Bedale railway station

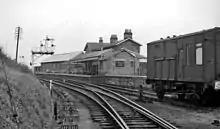
Bedale Station in April 1961

Although the section between Bedale and Leeming was doubled by the turn of the century, the station never received a second platform, and the line became single again before passing through the adjacent level crossing. However, goods trains could be left on the line without a platform to allow passenger services to take priority on the line. Services were always modest at best, with a basic timetable of between five and seven trains each way operating right up until the closure of the line to passengers in April 1954.